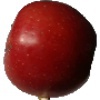
Label: Apple Braeburn 1